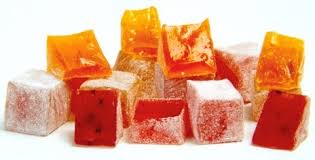
Yemek: lokum